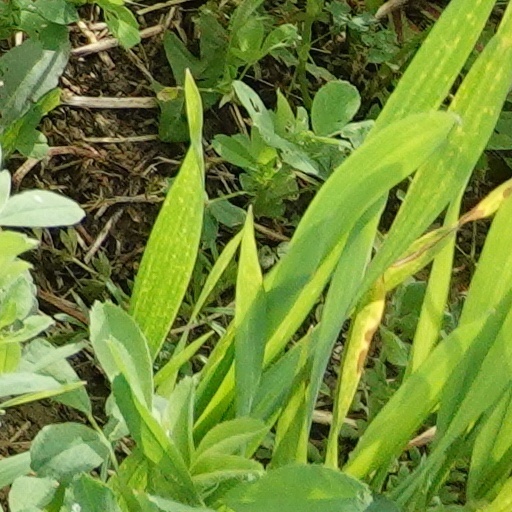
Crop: wheat